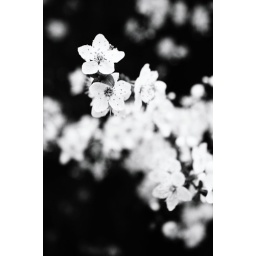
chinese yellow cherry-apricot blossom off tree in front yard 3